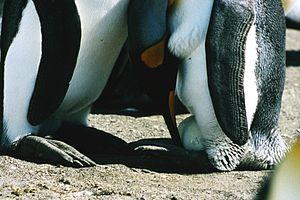
Le Manchot royal est une espèce d'oiseaux de la famille des Spheniscidae. C'est la deuxième plus grande espèce de manchots après le Manchot empereur, avec lequel il forme le genre Aptenodytes.